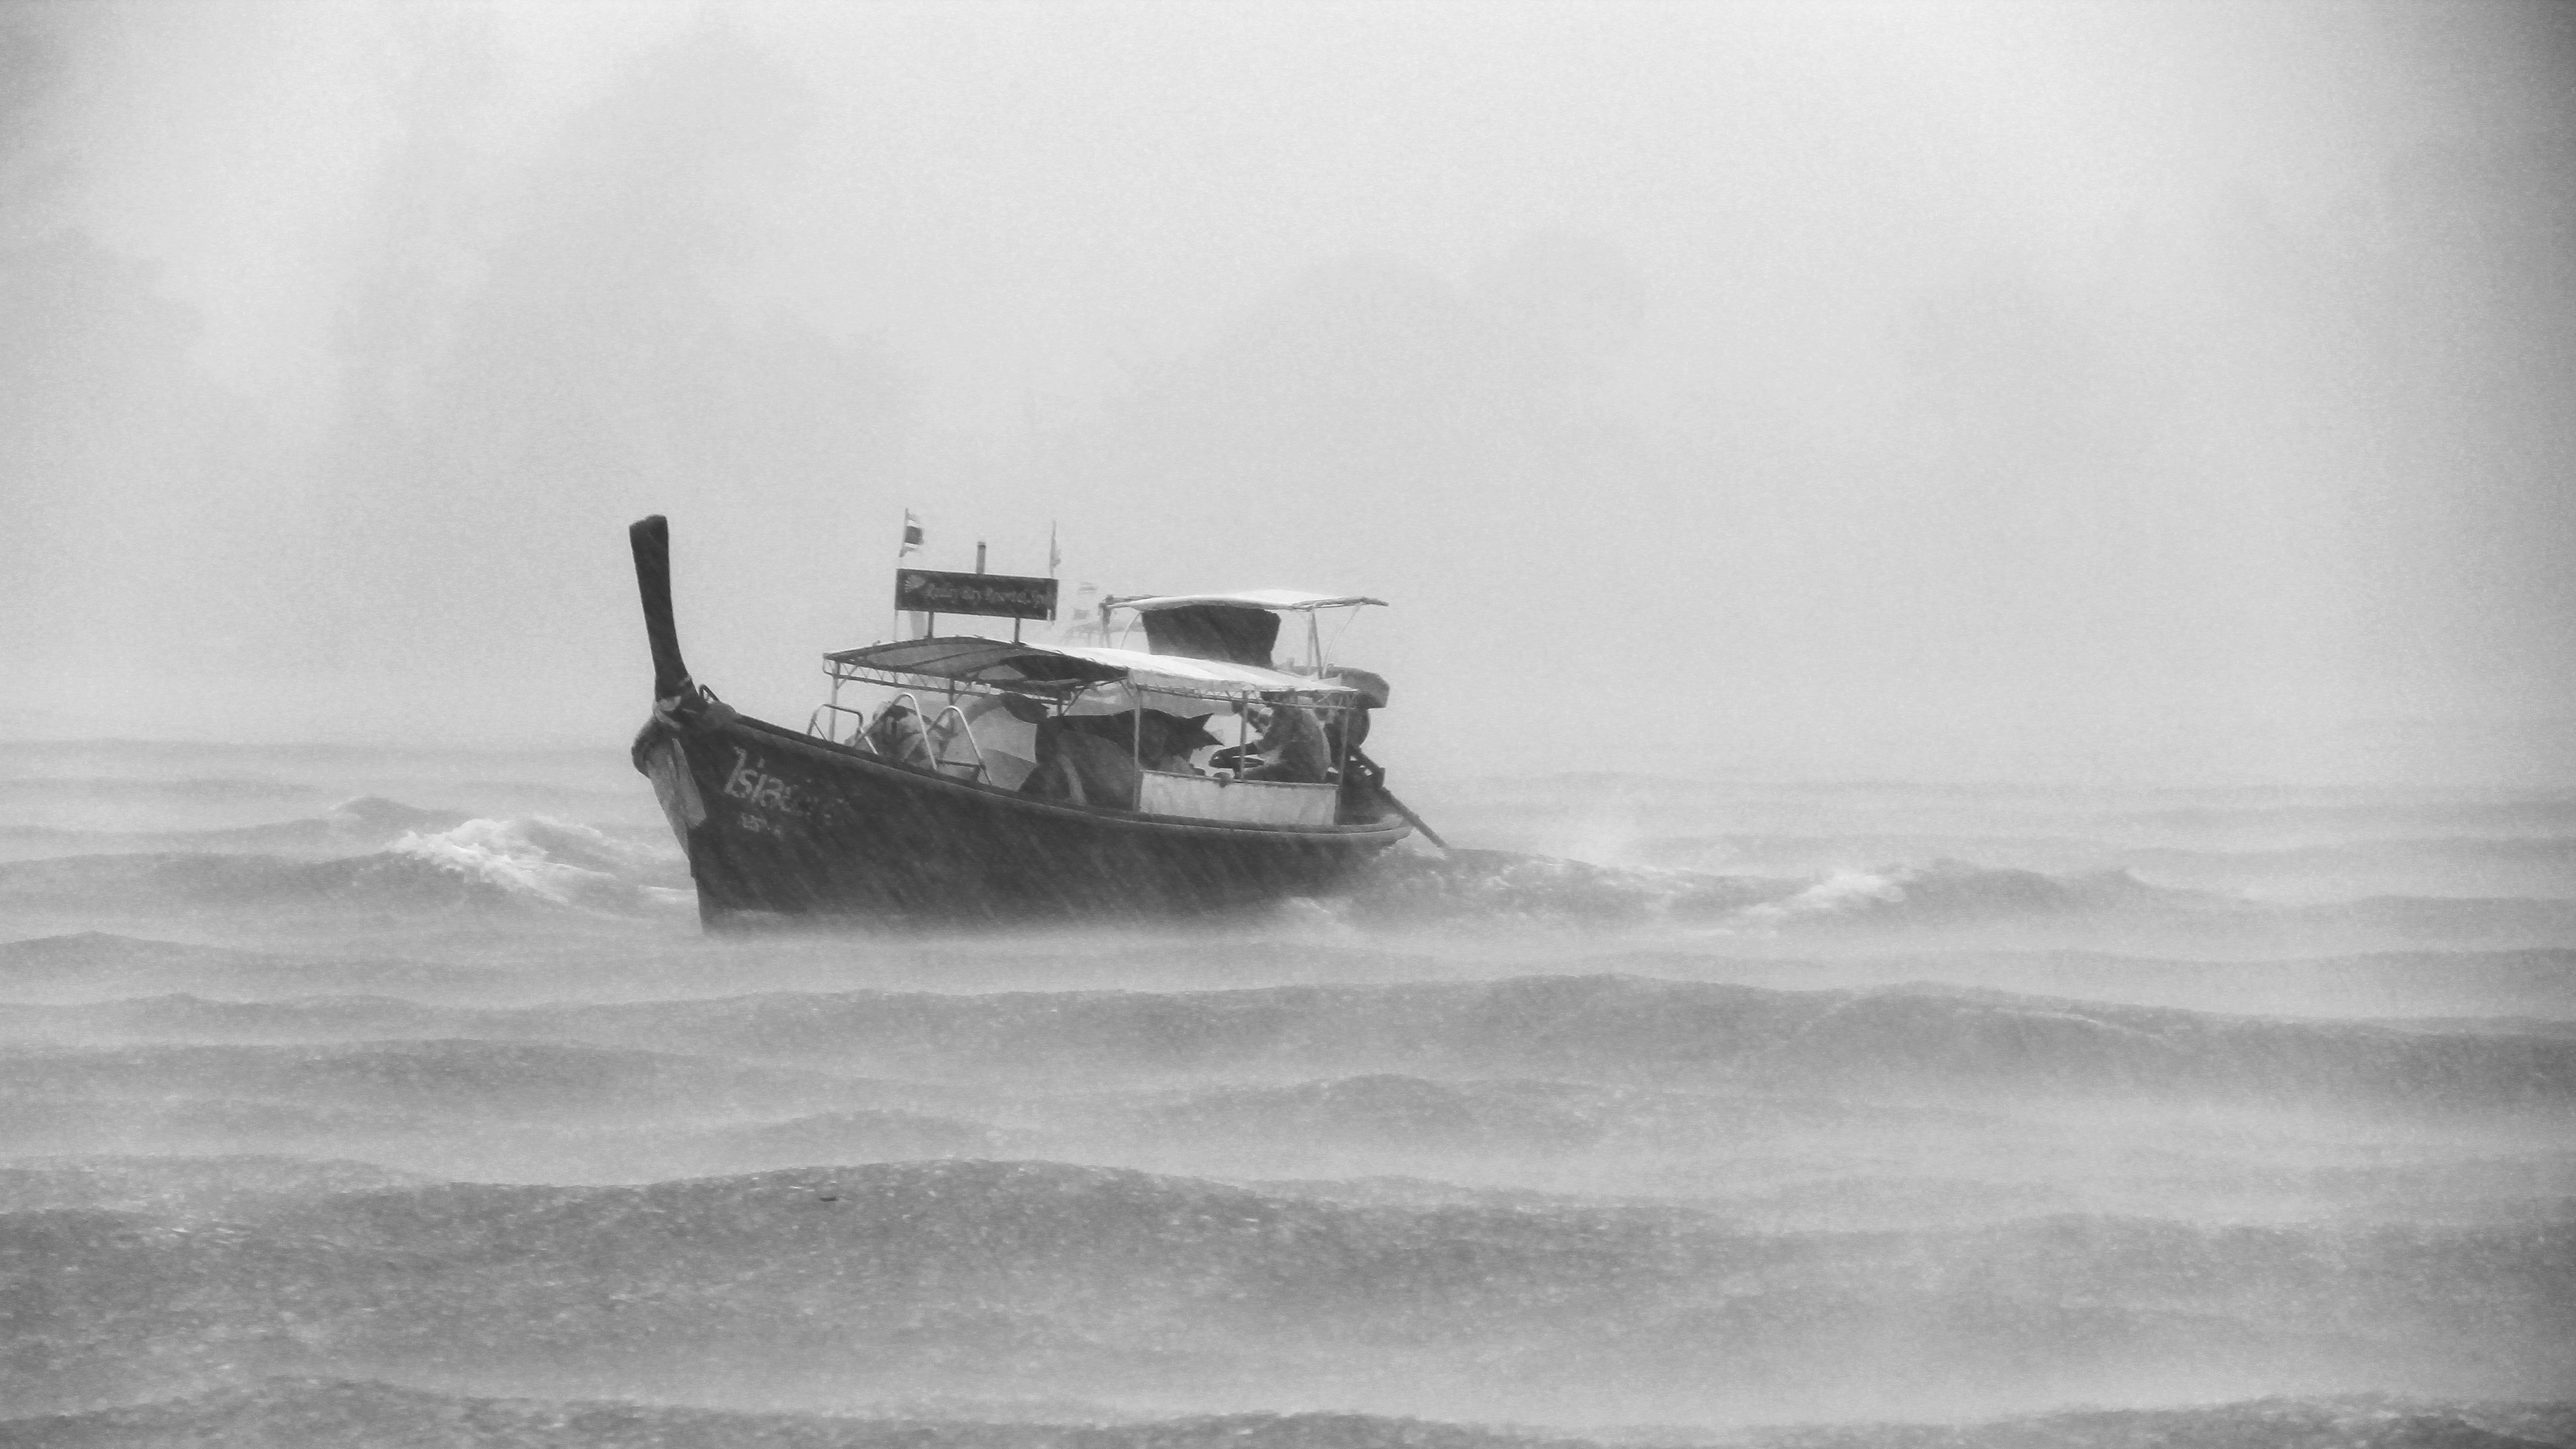
sea, coast, ocean, black and white, sky, boat, rain, wave, vehicle, weather, storm, monochrome, motorboat, waves, watercraft, monochrome photography, atmospheric phenomenon, wind wave